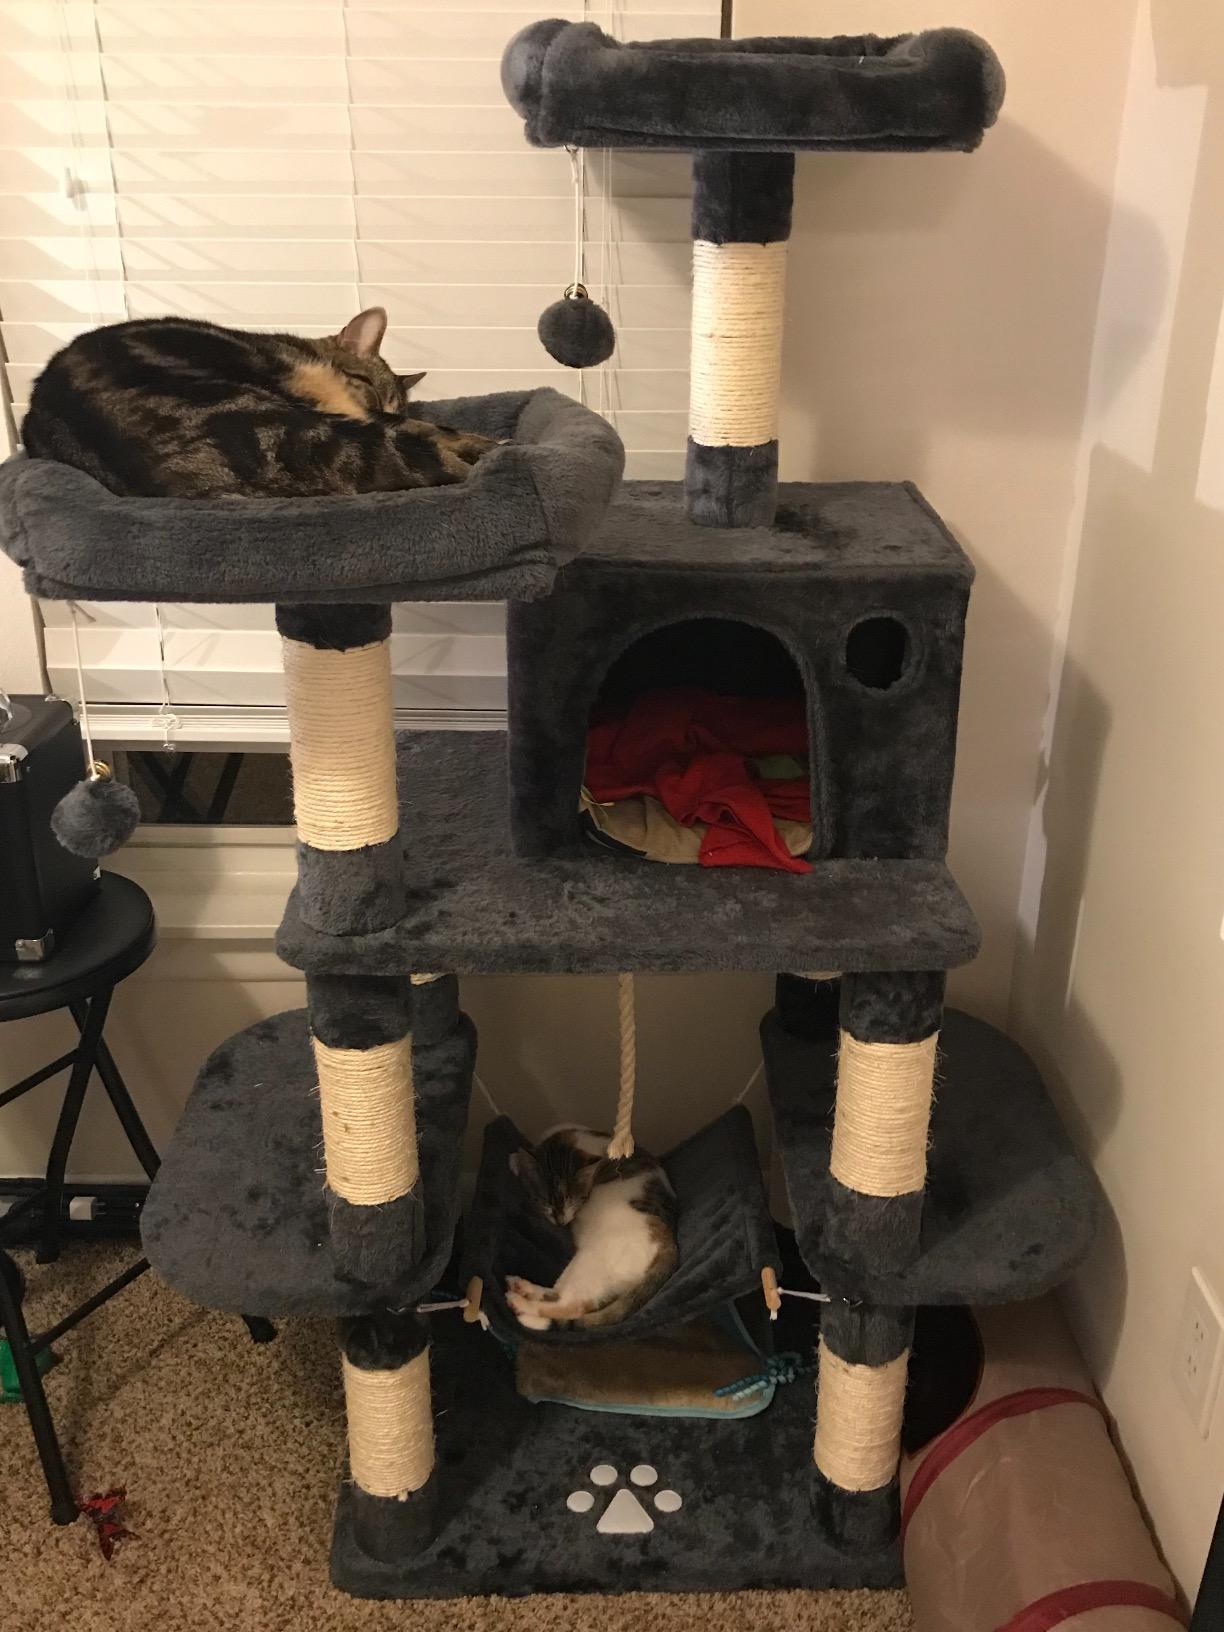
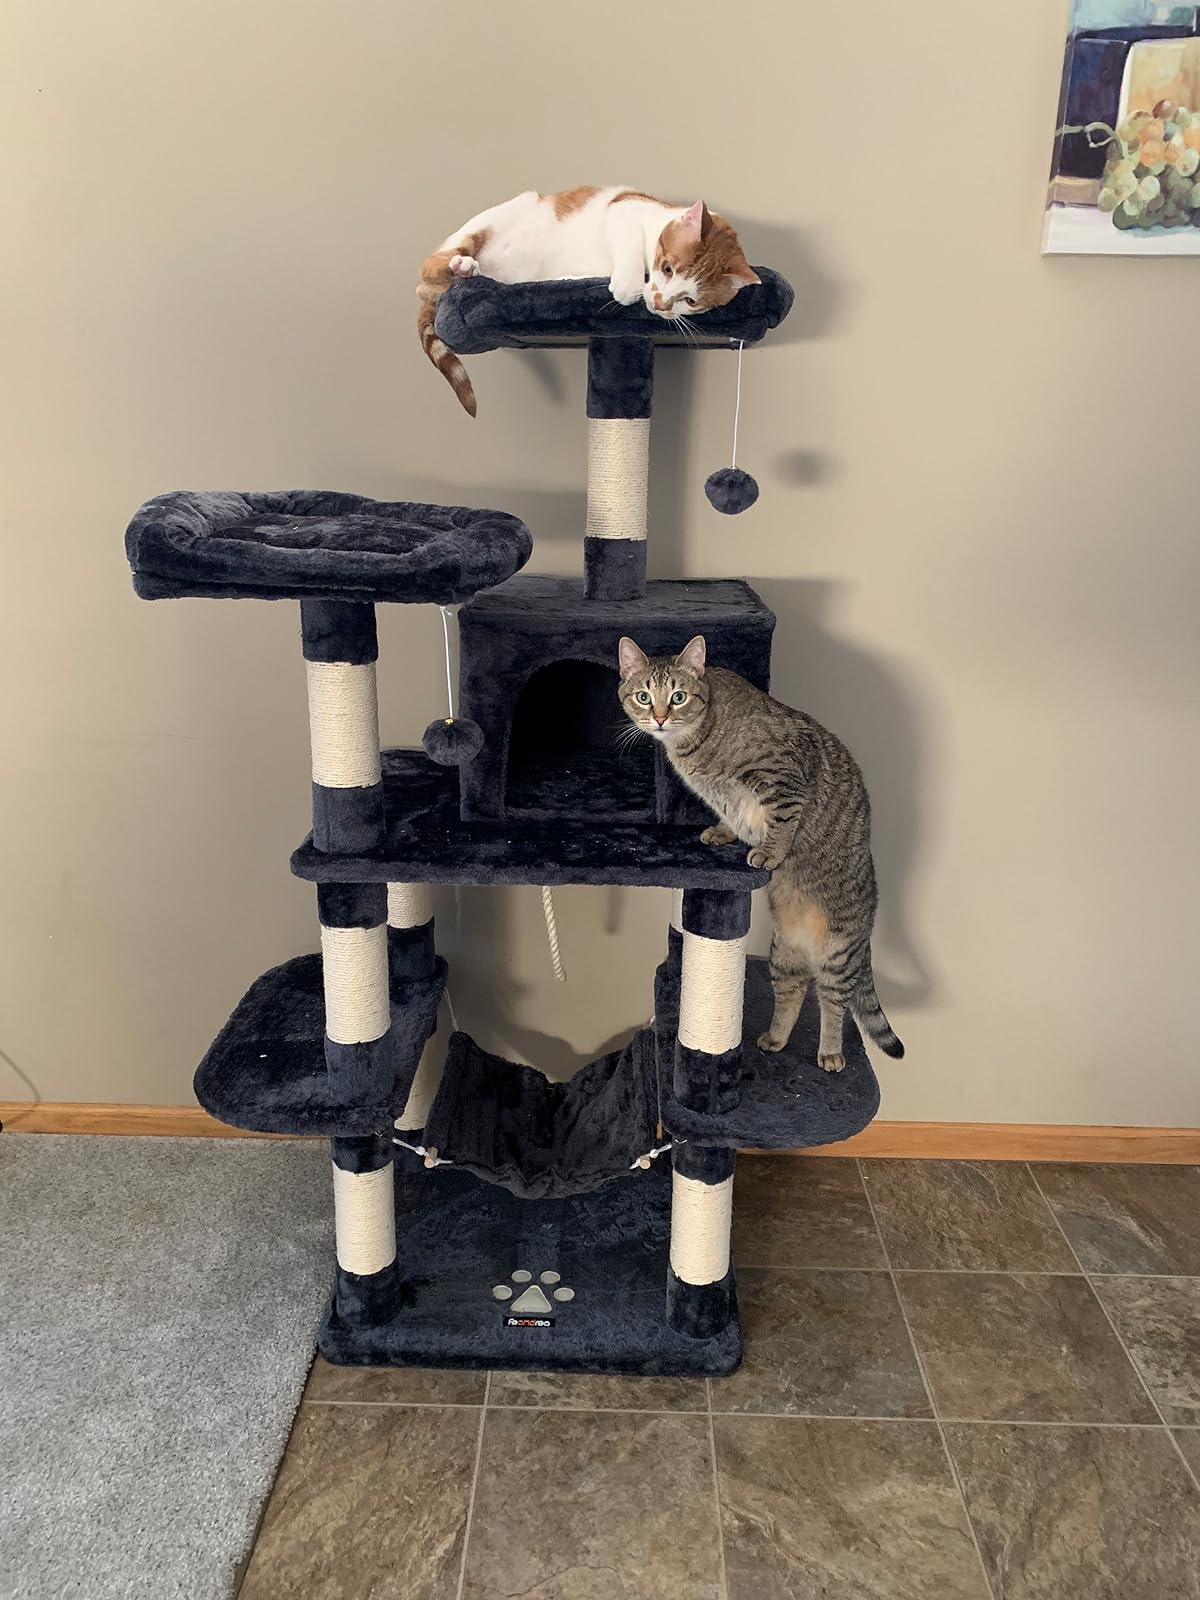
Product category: items_cat tree
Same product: yes